Jonathan Edwards Woodbridge

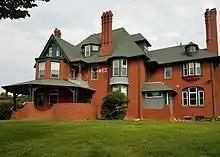
The Manor House on the campus of Widener University

The Manor House was designed and built by Woodbridge in 1888 at 14th and Potter Street in Chester, Pennsylvania. It was a wedding gift to his wife Louise Deshong and was originally named "The Louise". It was modeled after the late 19th-century English country manor style and is unique for its hand made brick construction.